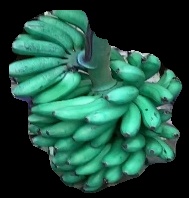
Variety: rasbale
Grade: grade1